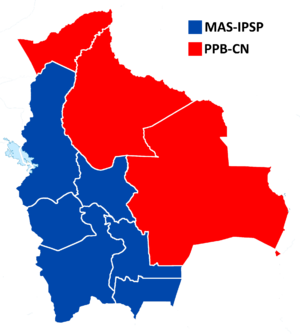
Les élections générales de 2009 en Bolivie ont eu lieu de manière anticipée le 6 décembre 2009.